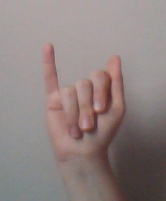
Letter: meem